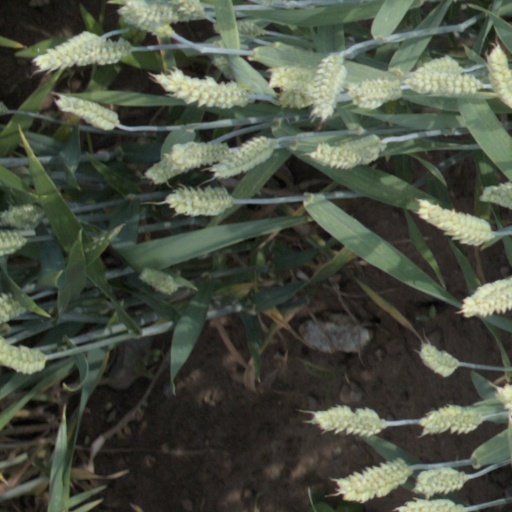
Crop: wheat